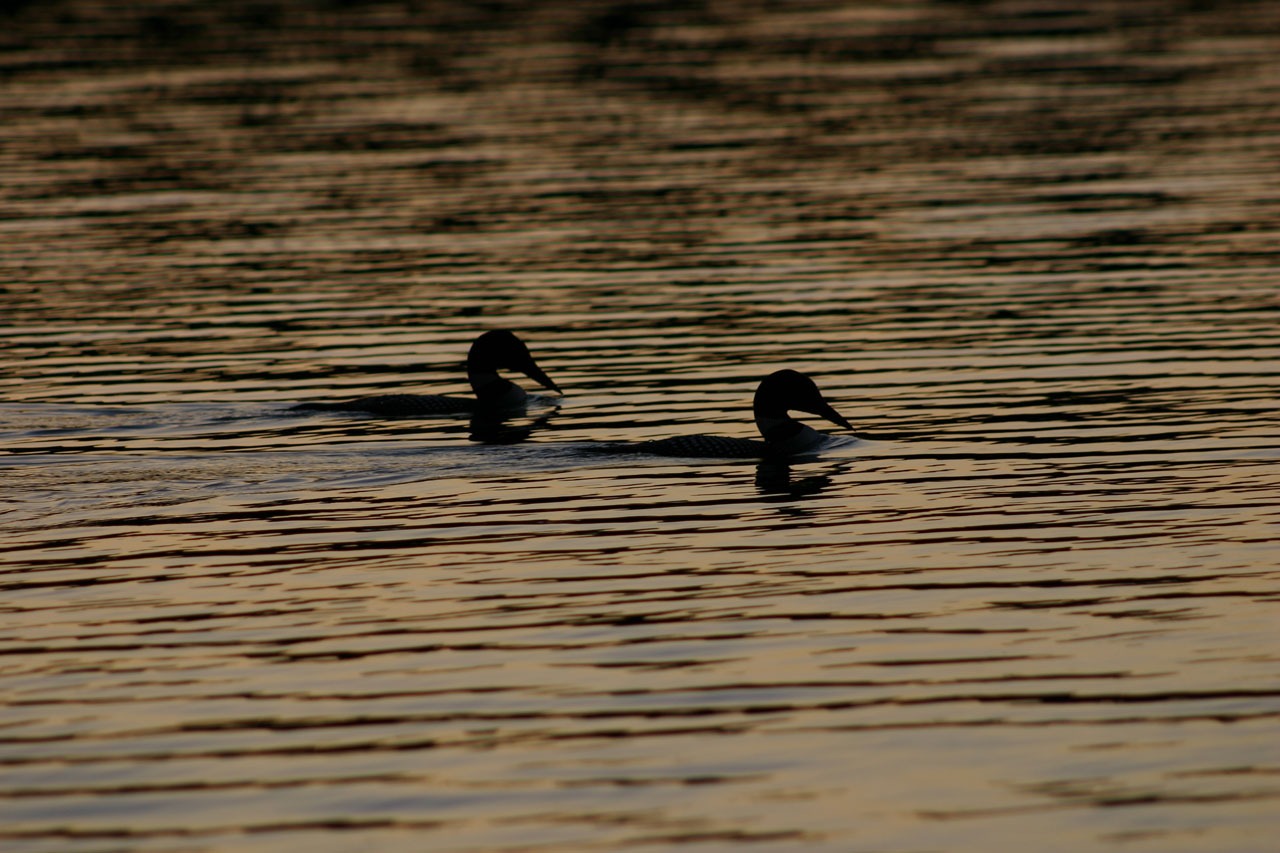
water, outdoor, bird, wing, sunset, lake, river, pond, wildlife, wild, environment, reflection, beak, tranquil, feather, fowl, fauna, swimming, ecology, outdoors, duck, duckling, ducks, birdwatching, habitat, waterfowl, water bird, mallard, ducks geese and swans, loons